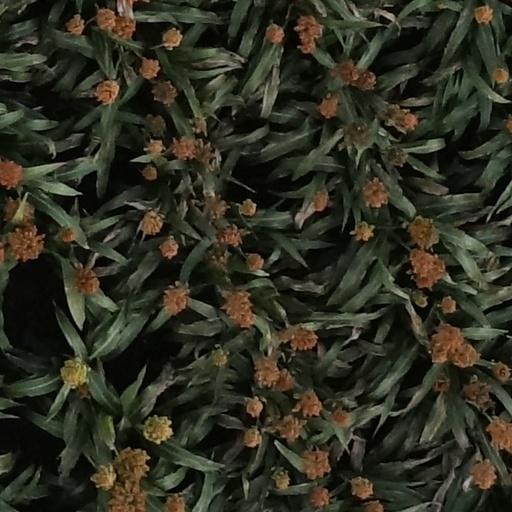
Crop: sorghum